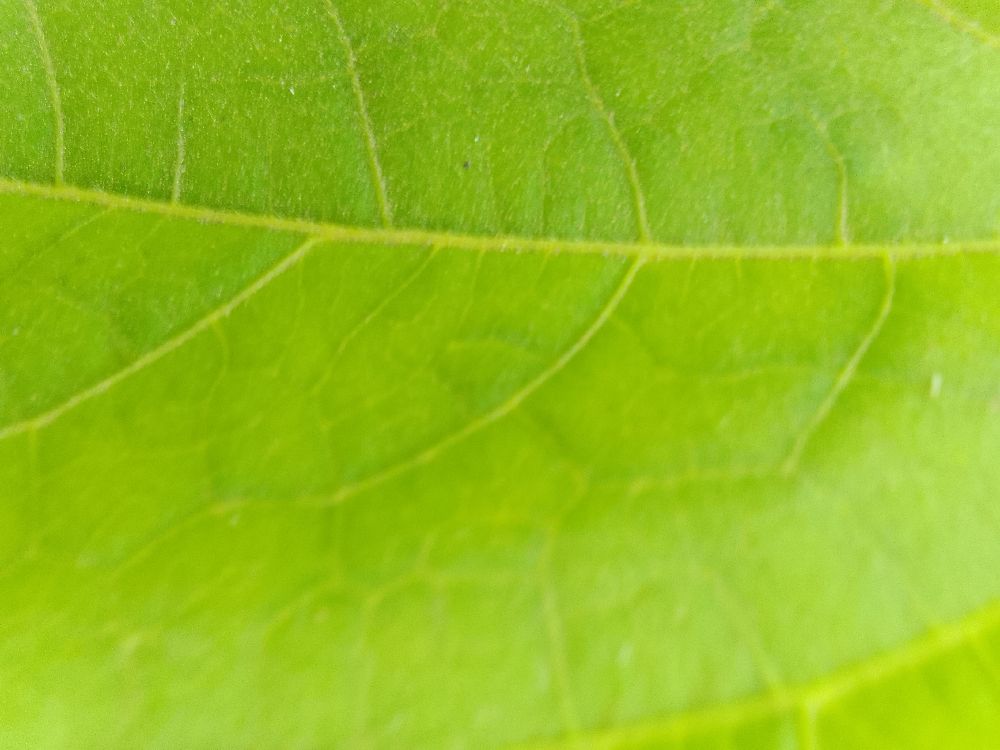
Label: healthy